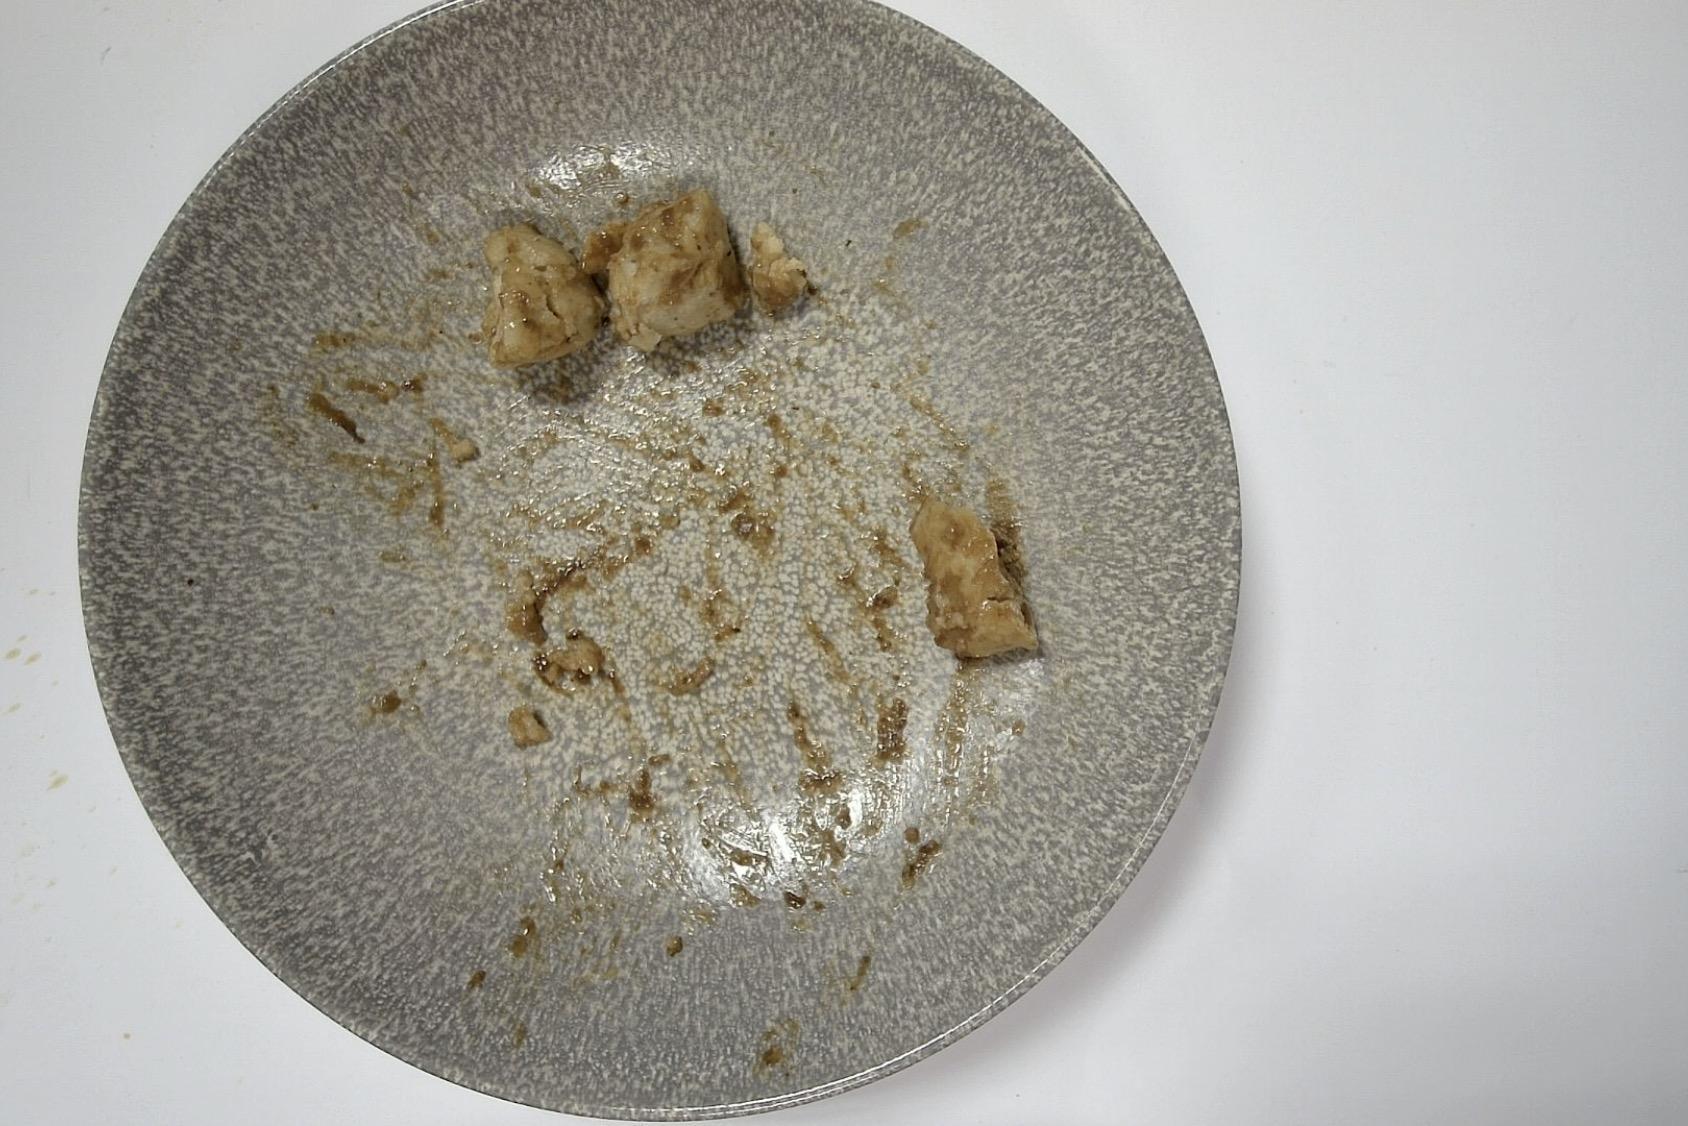
Dish: Rinderbraten mit Rotkohl , Semmelknödel , Malzbier-Senf-Sauce
Portion size: Normale Portion
Ingredients: bread-dumplings, red-cabbage, roast-beef, malt-beer-mustard-sauce
Weight as served: 370 g
Energy as served: 402,4 kcal (1.693,80 kJ)
Fat: 8,29 g (saturated: 3,55 g)
Carbohydrates: 43,8 g (sugar: 15,46 g)
Protein: 35,14 g
Salt: 3,69 g
Weight after return: 334 g
Energy after return: 363,248 kcal